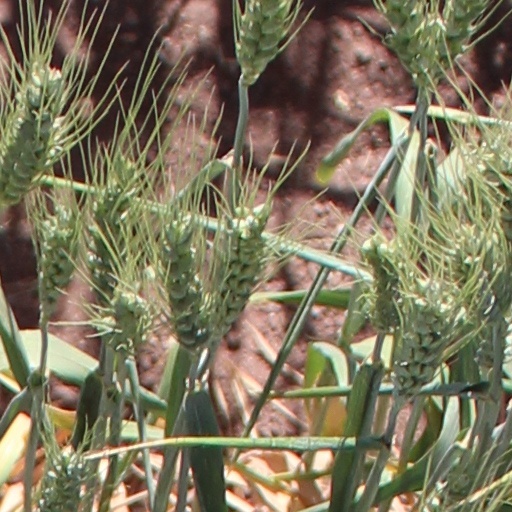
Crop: wheat